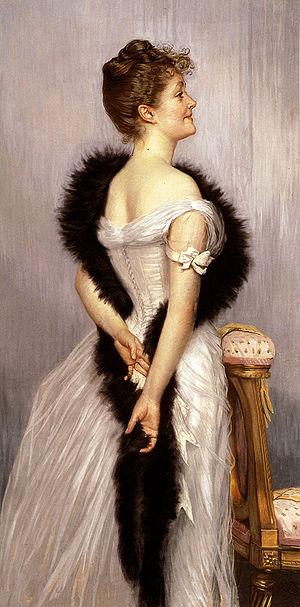
Le boa désigne un châle, une écharpe longue et étroite, de fourrure ou de plumes, portée autour du cou. Son nom provient de la ressemblance avec l'animal du même nom.